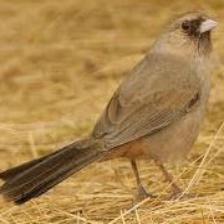
Species: ALBERTS TOWHEE
Scientific name: PIPILO ABERTI